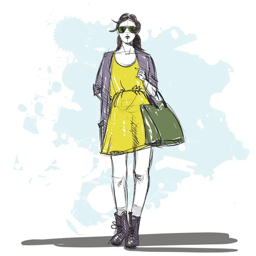
hand drawing of a pretty fashion girl in sketch style -- stock vector #